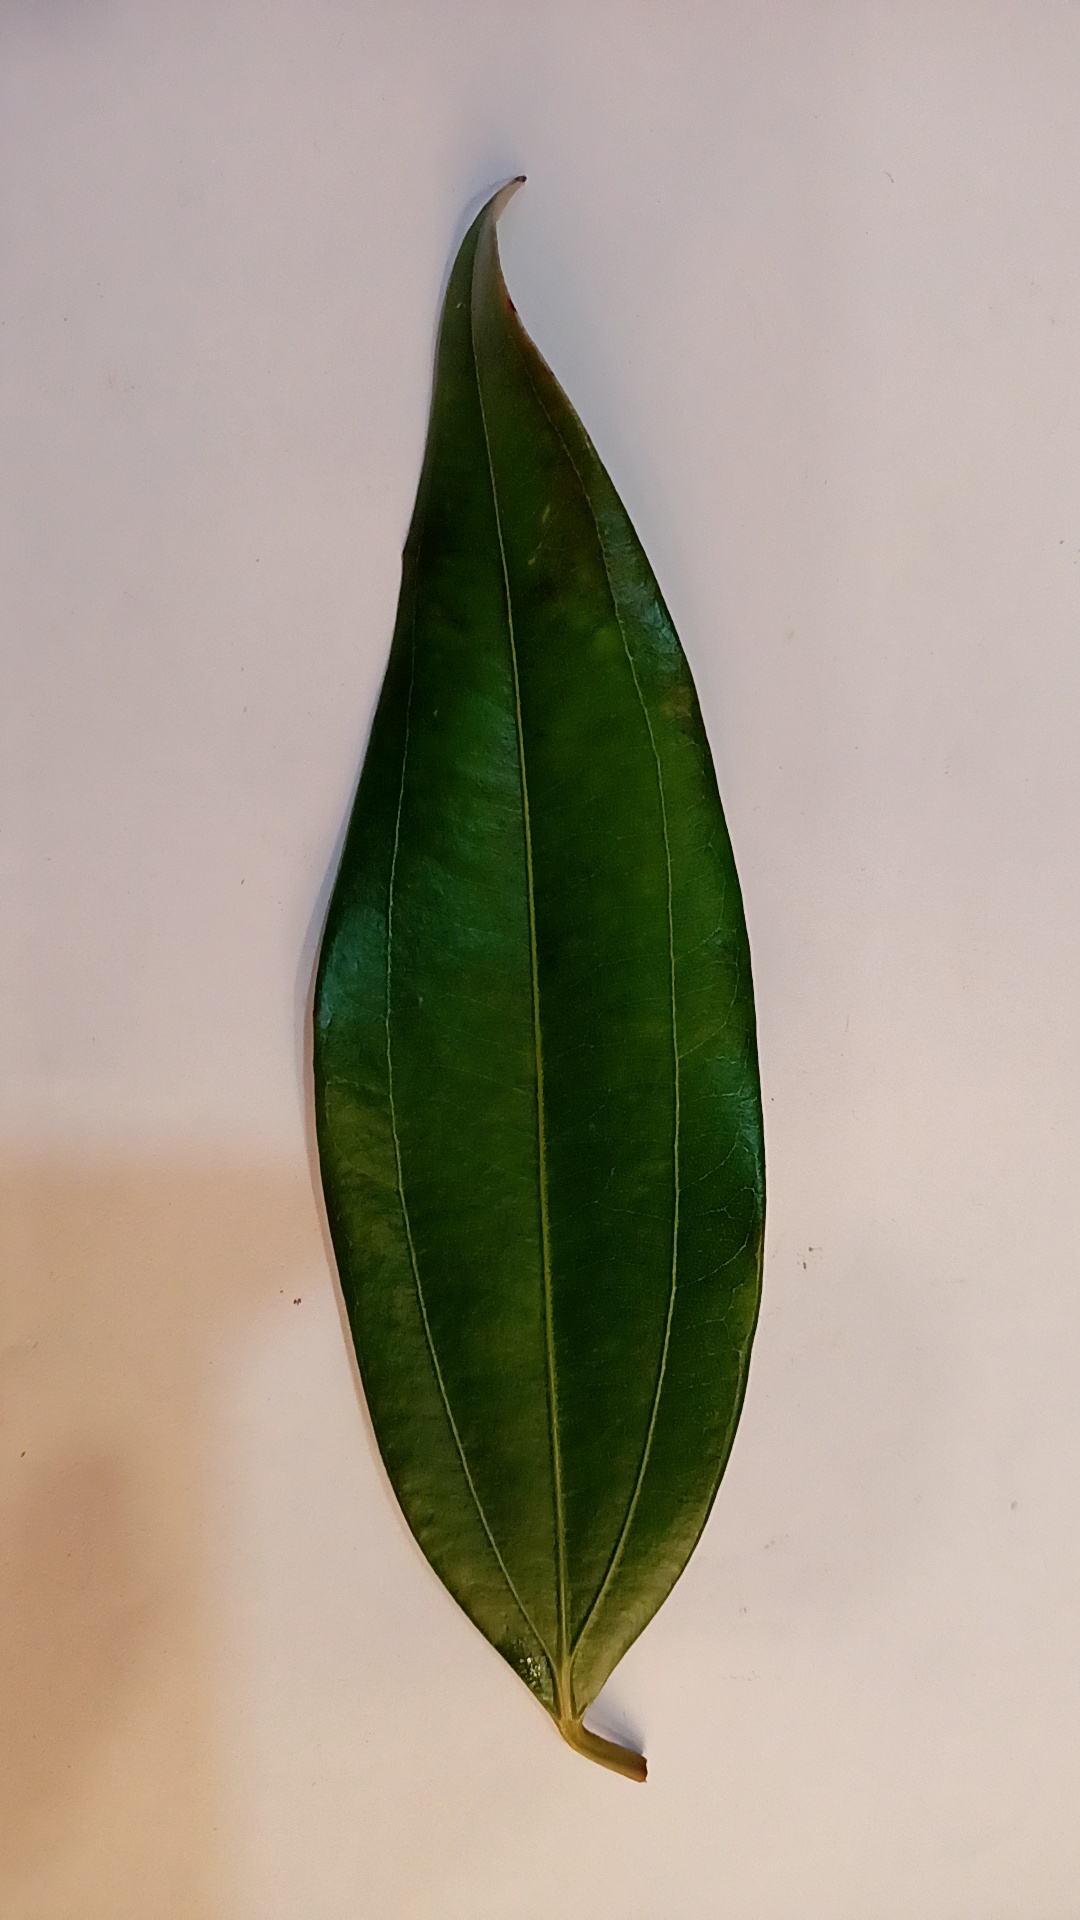
Label: Healthy